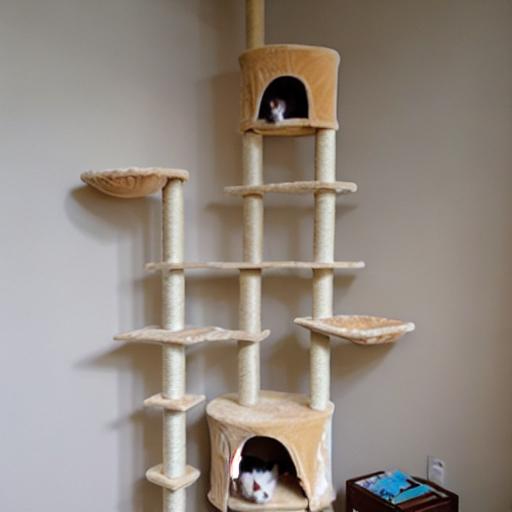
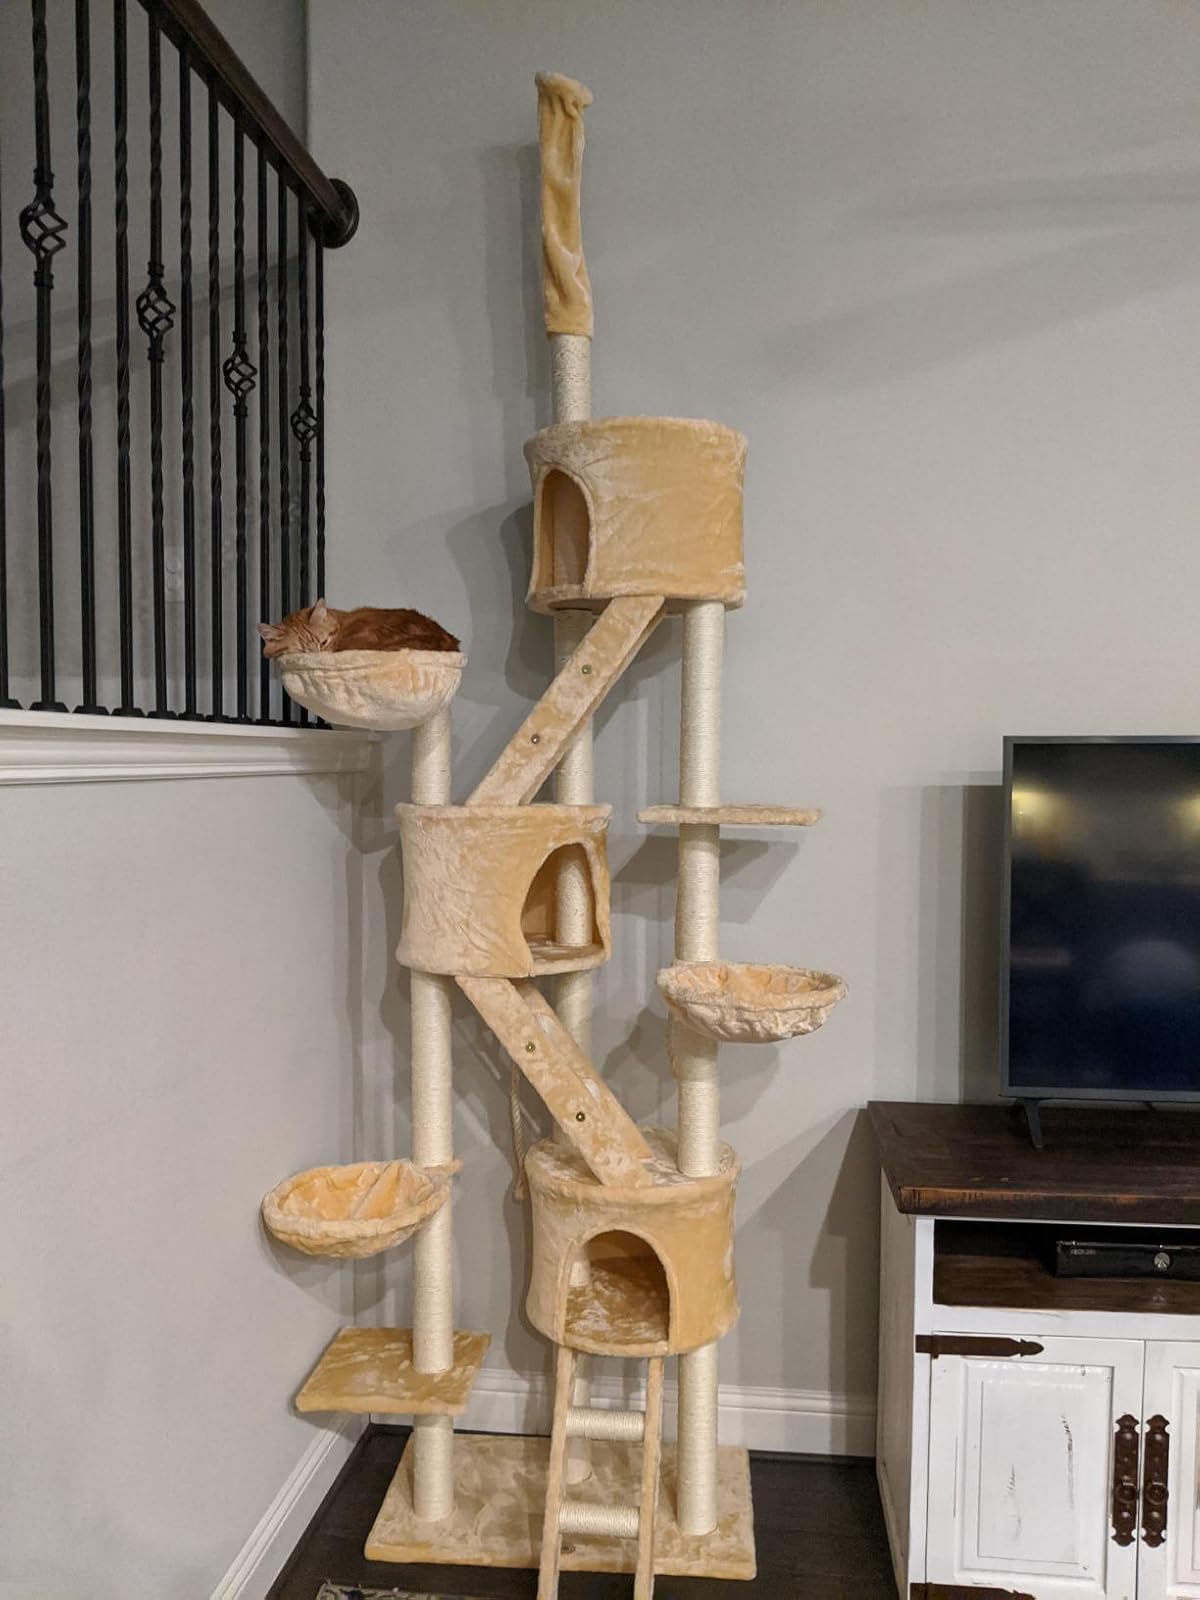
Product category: items_cat tree
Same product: no